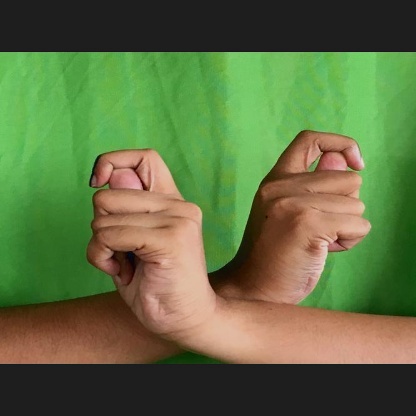
Mudra: Berunda